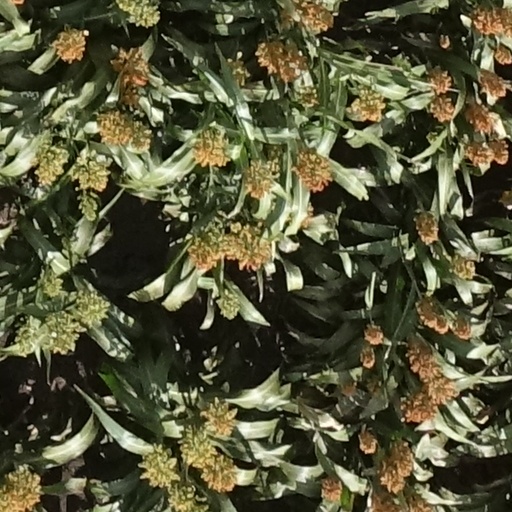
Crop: sorghum